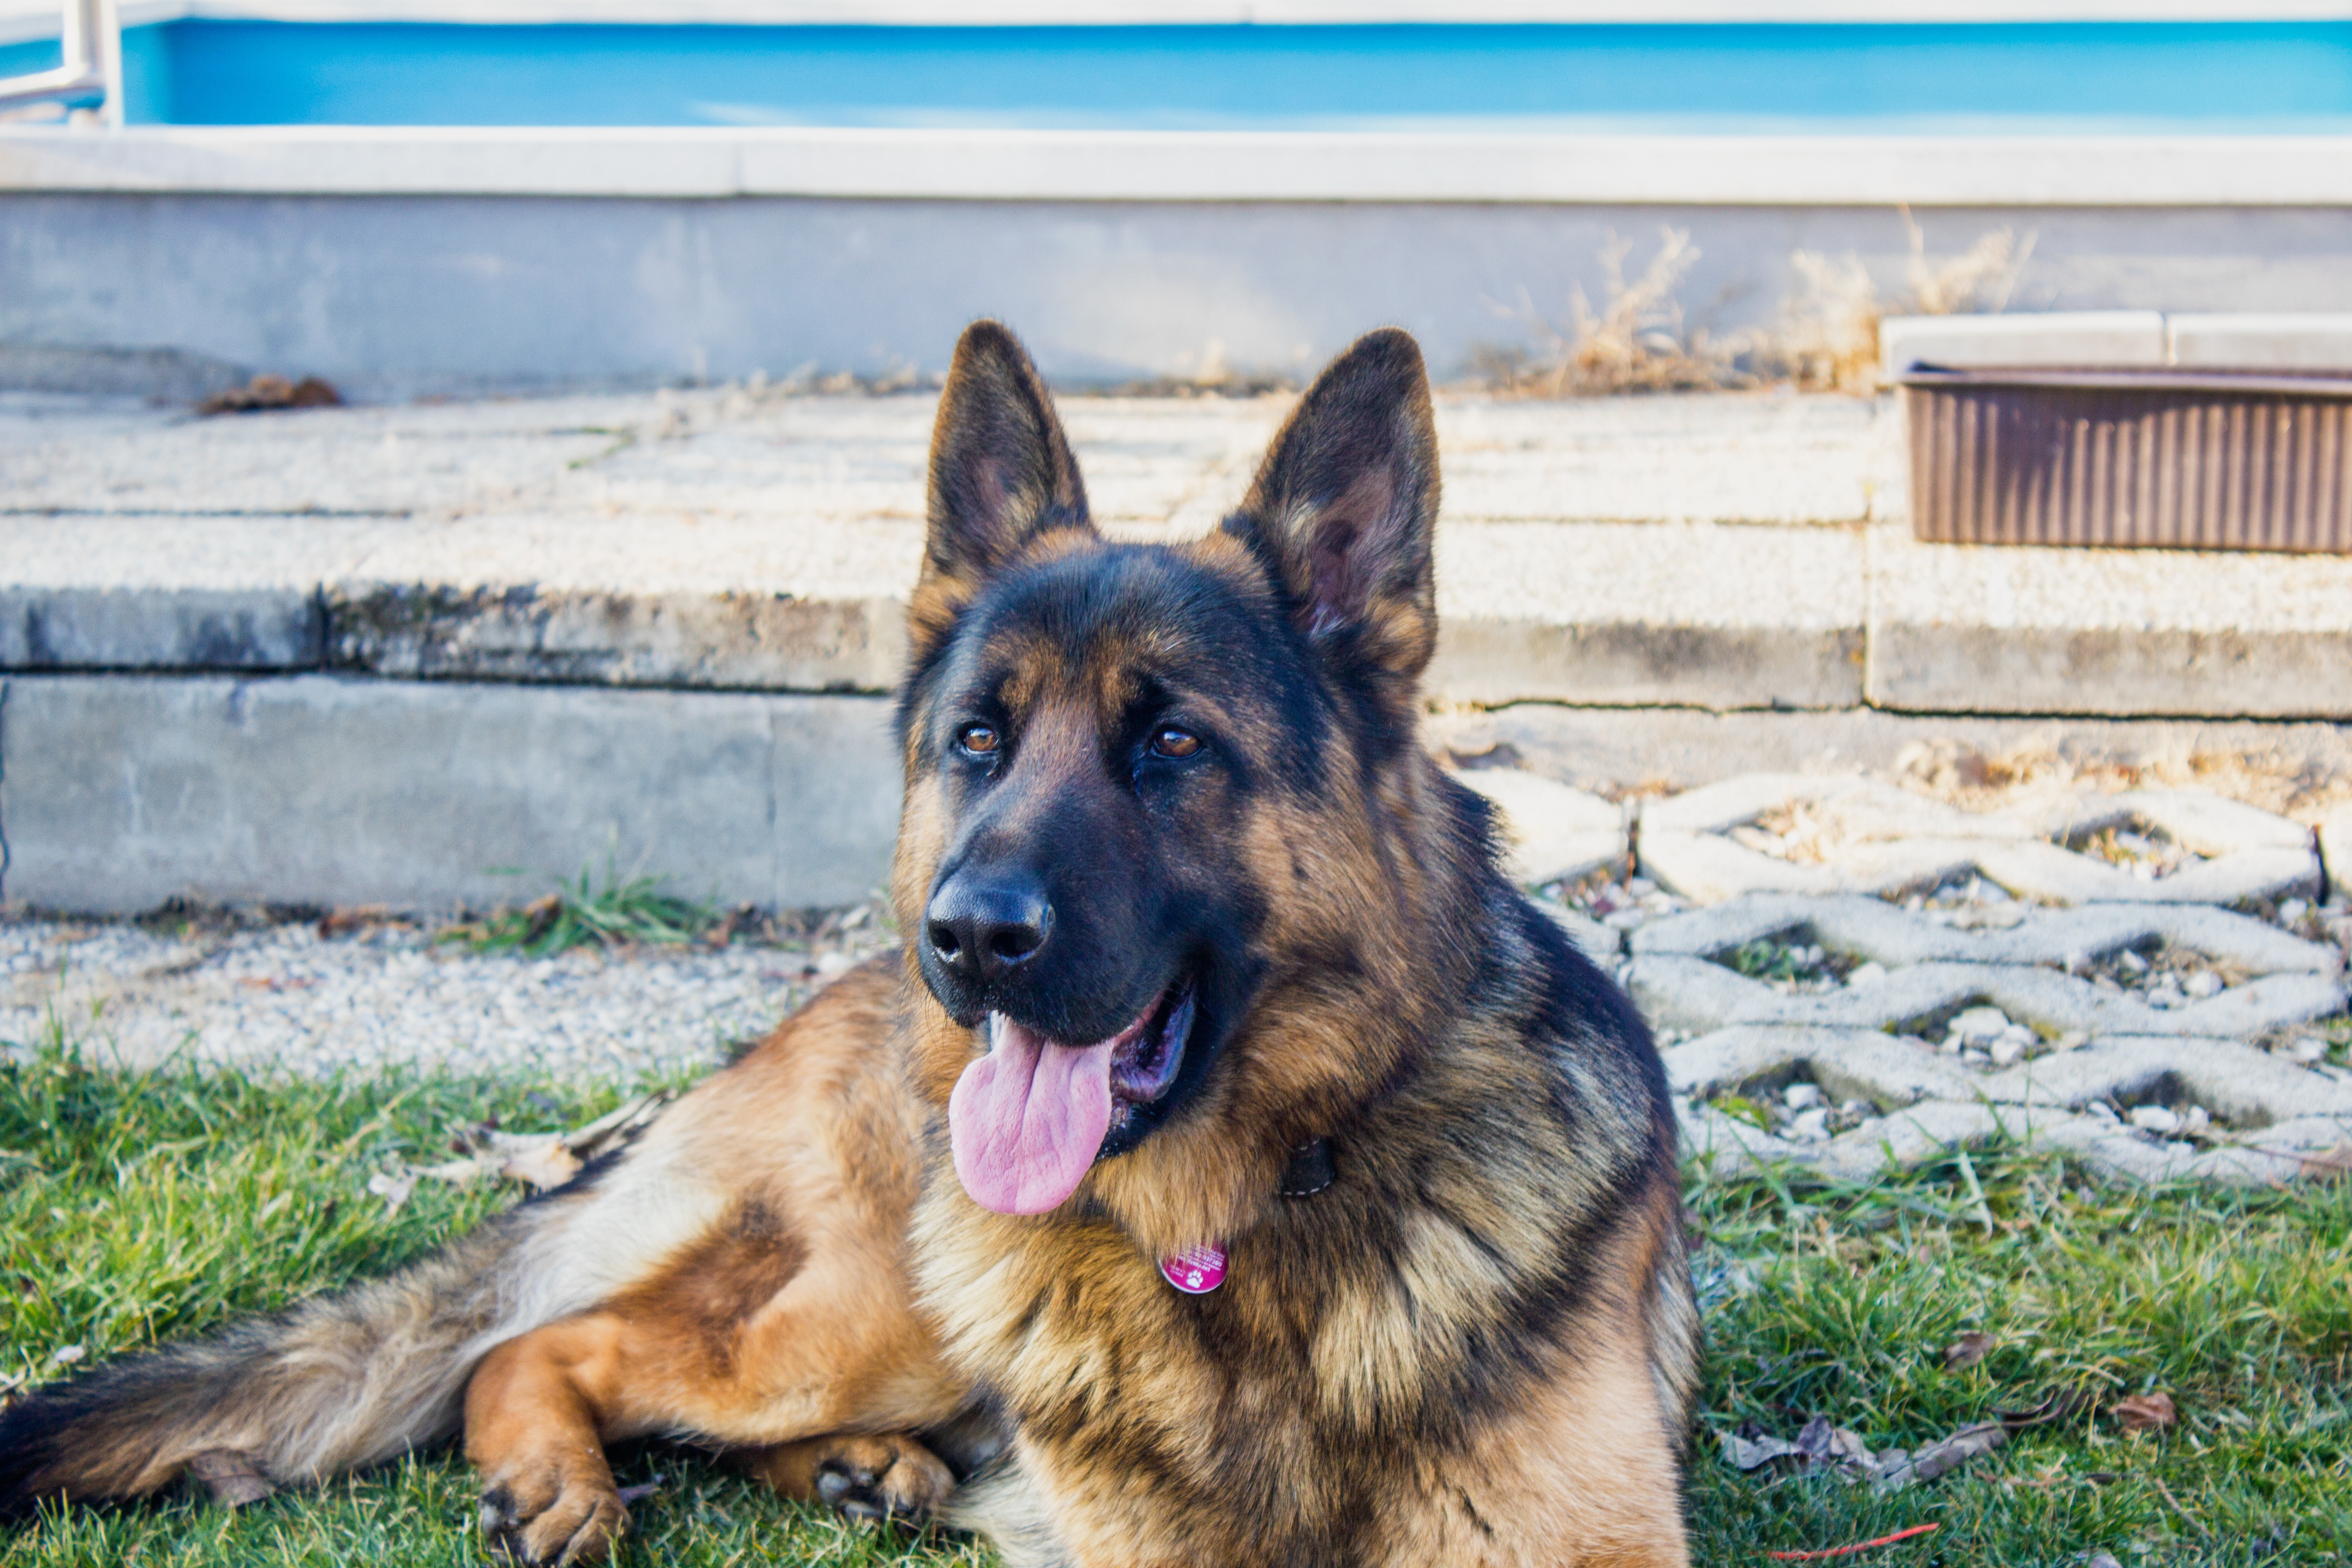
nature, sweet, boy, dog, animal, cute, portrait, mammal, friendship, ear, german shepherd, pets, dogs, vertebrate, attention, dog breed, ne, loyalty, guard dog, old german shepherd dog, four legged, is watching, llatportr, regardless of whether the, pet portraits, dog like mammal, dog breed group, shiloh shepherd dog, east european shepherd, german shepherd dog, tervuren, wolfhound